Dholak

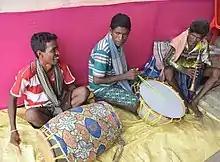
A group of Dholak players in Odisha, India

The drum is either played on the player's lap or, while standing, slung from the shoulder or waist or pressed down with one knee while sitting on the floor.